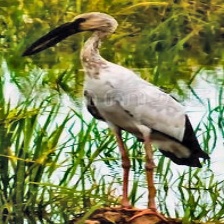
Species: ASIAN OPENBILL STORK
Scientific name: ANASTOMUS OSCITANS
ImageNet parent category: white_stork